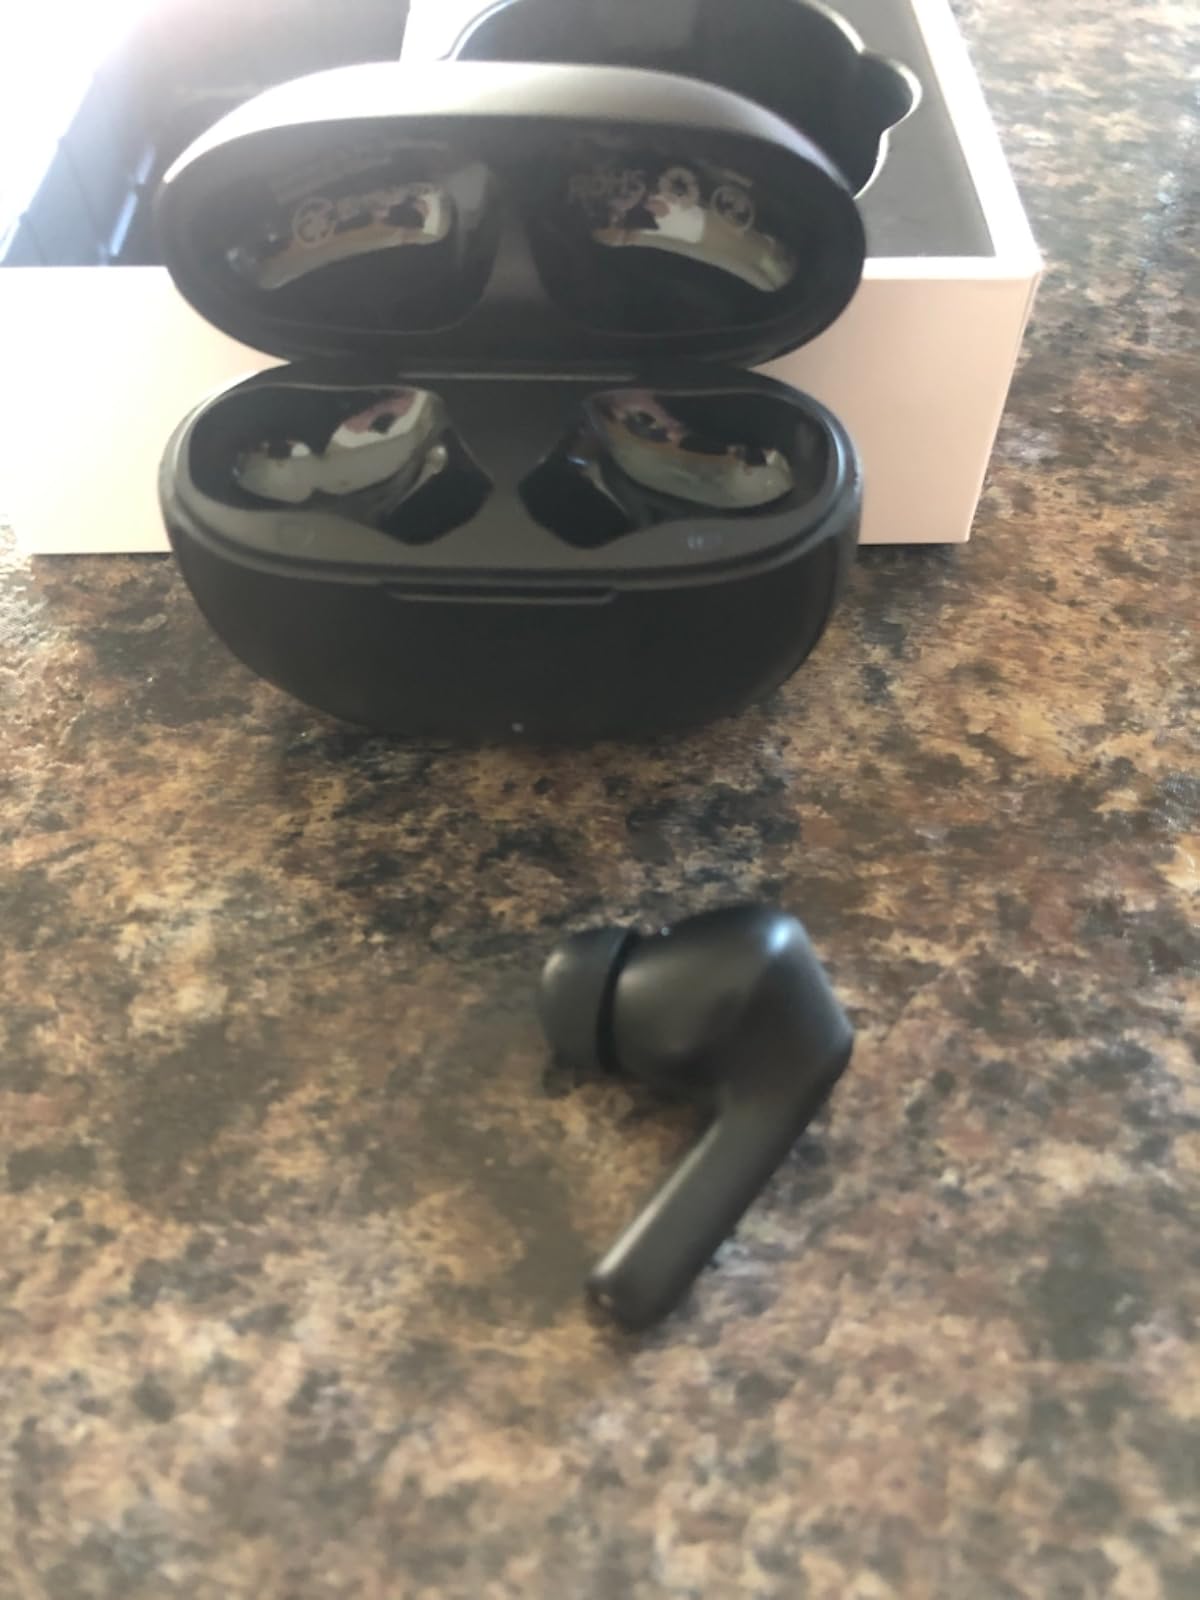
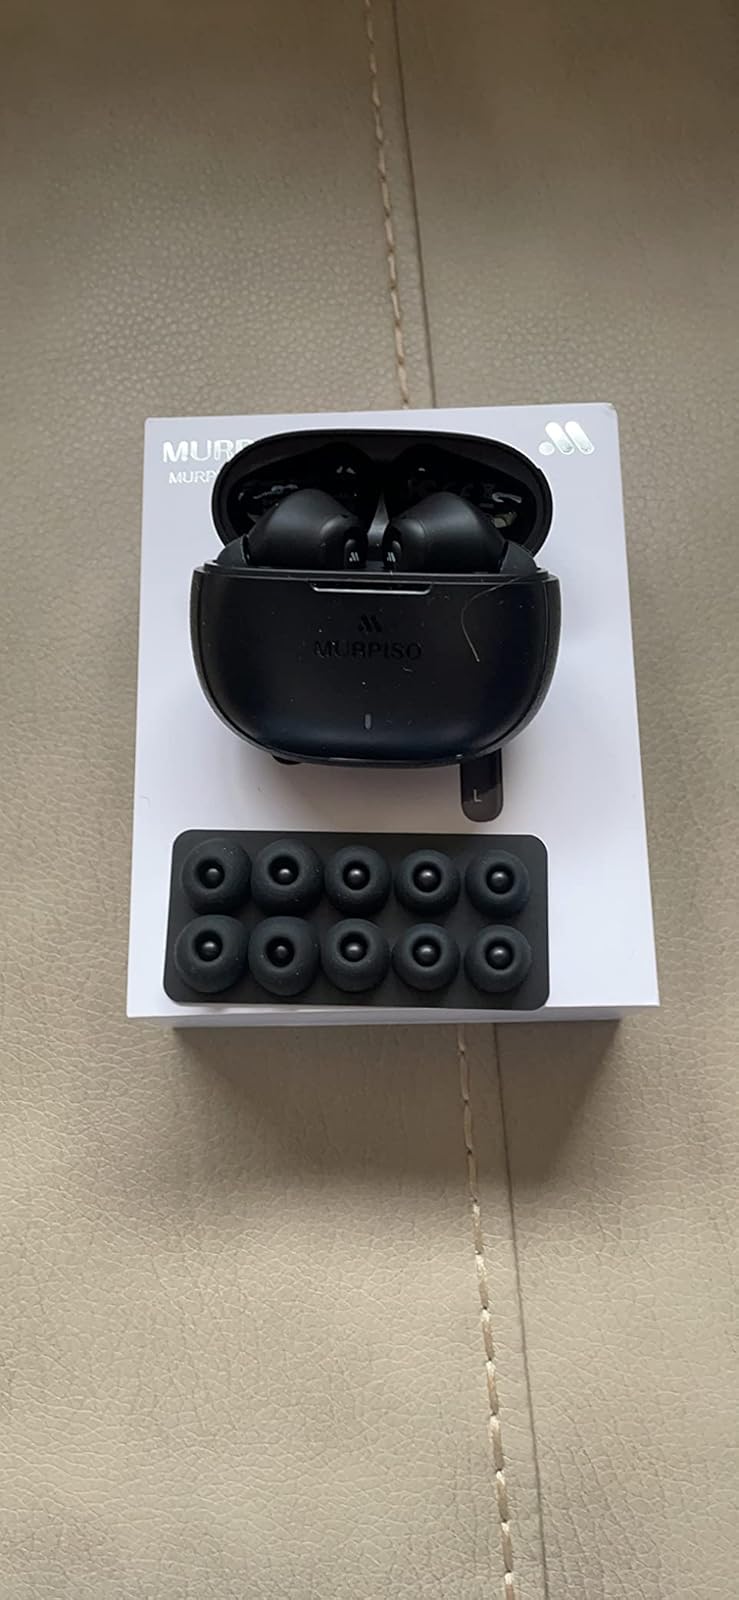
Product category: earbuds
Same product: yes